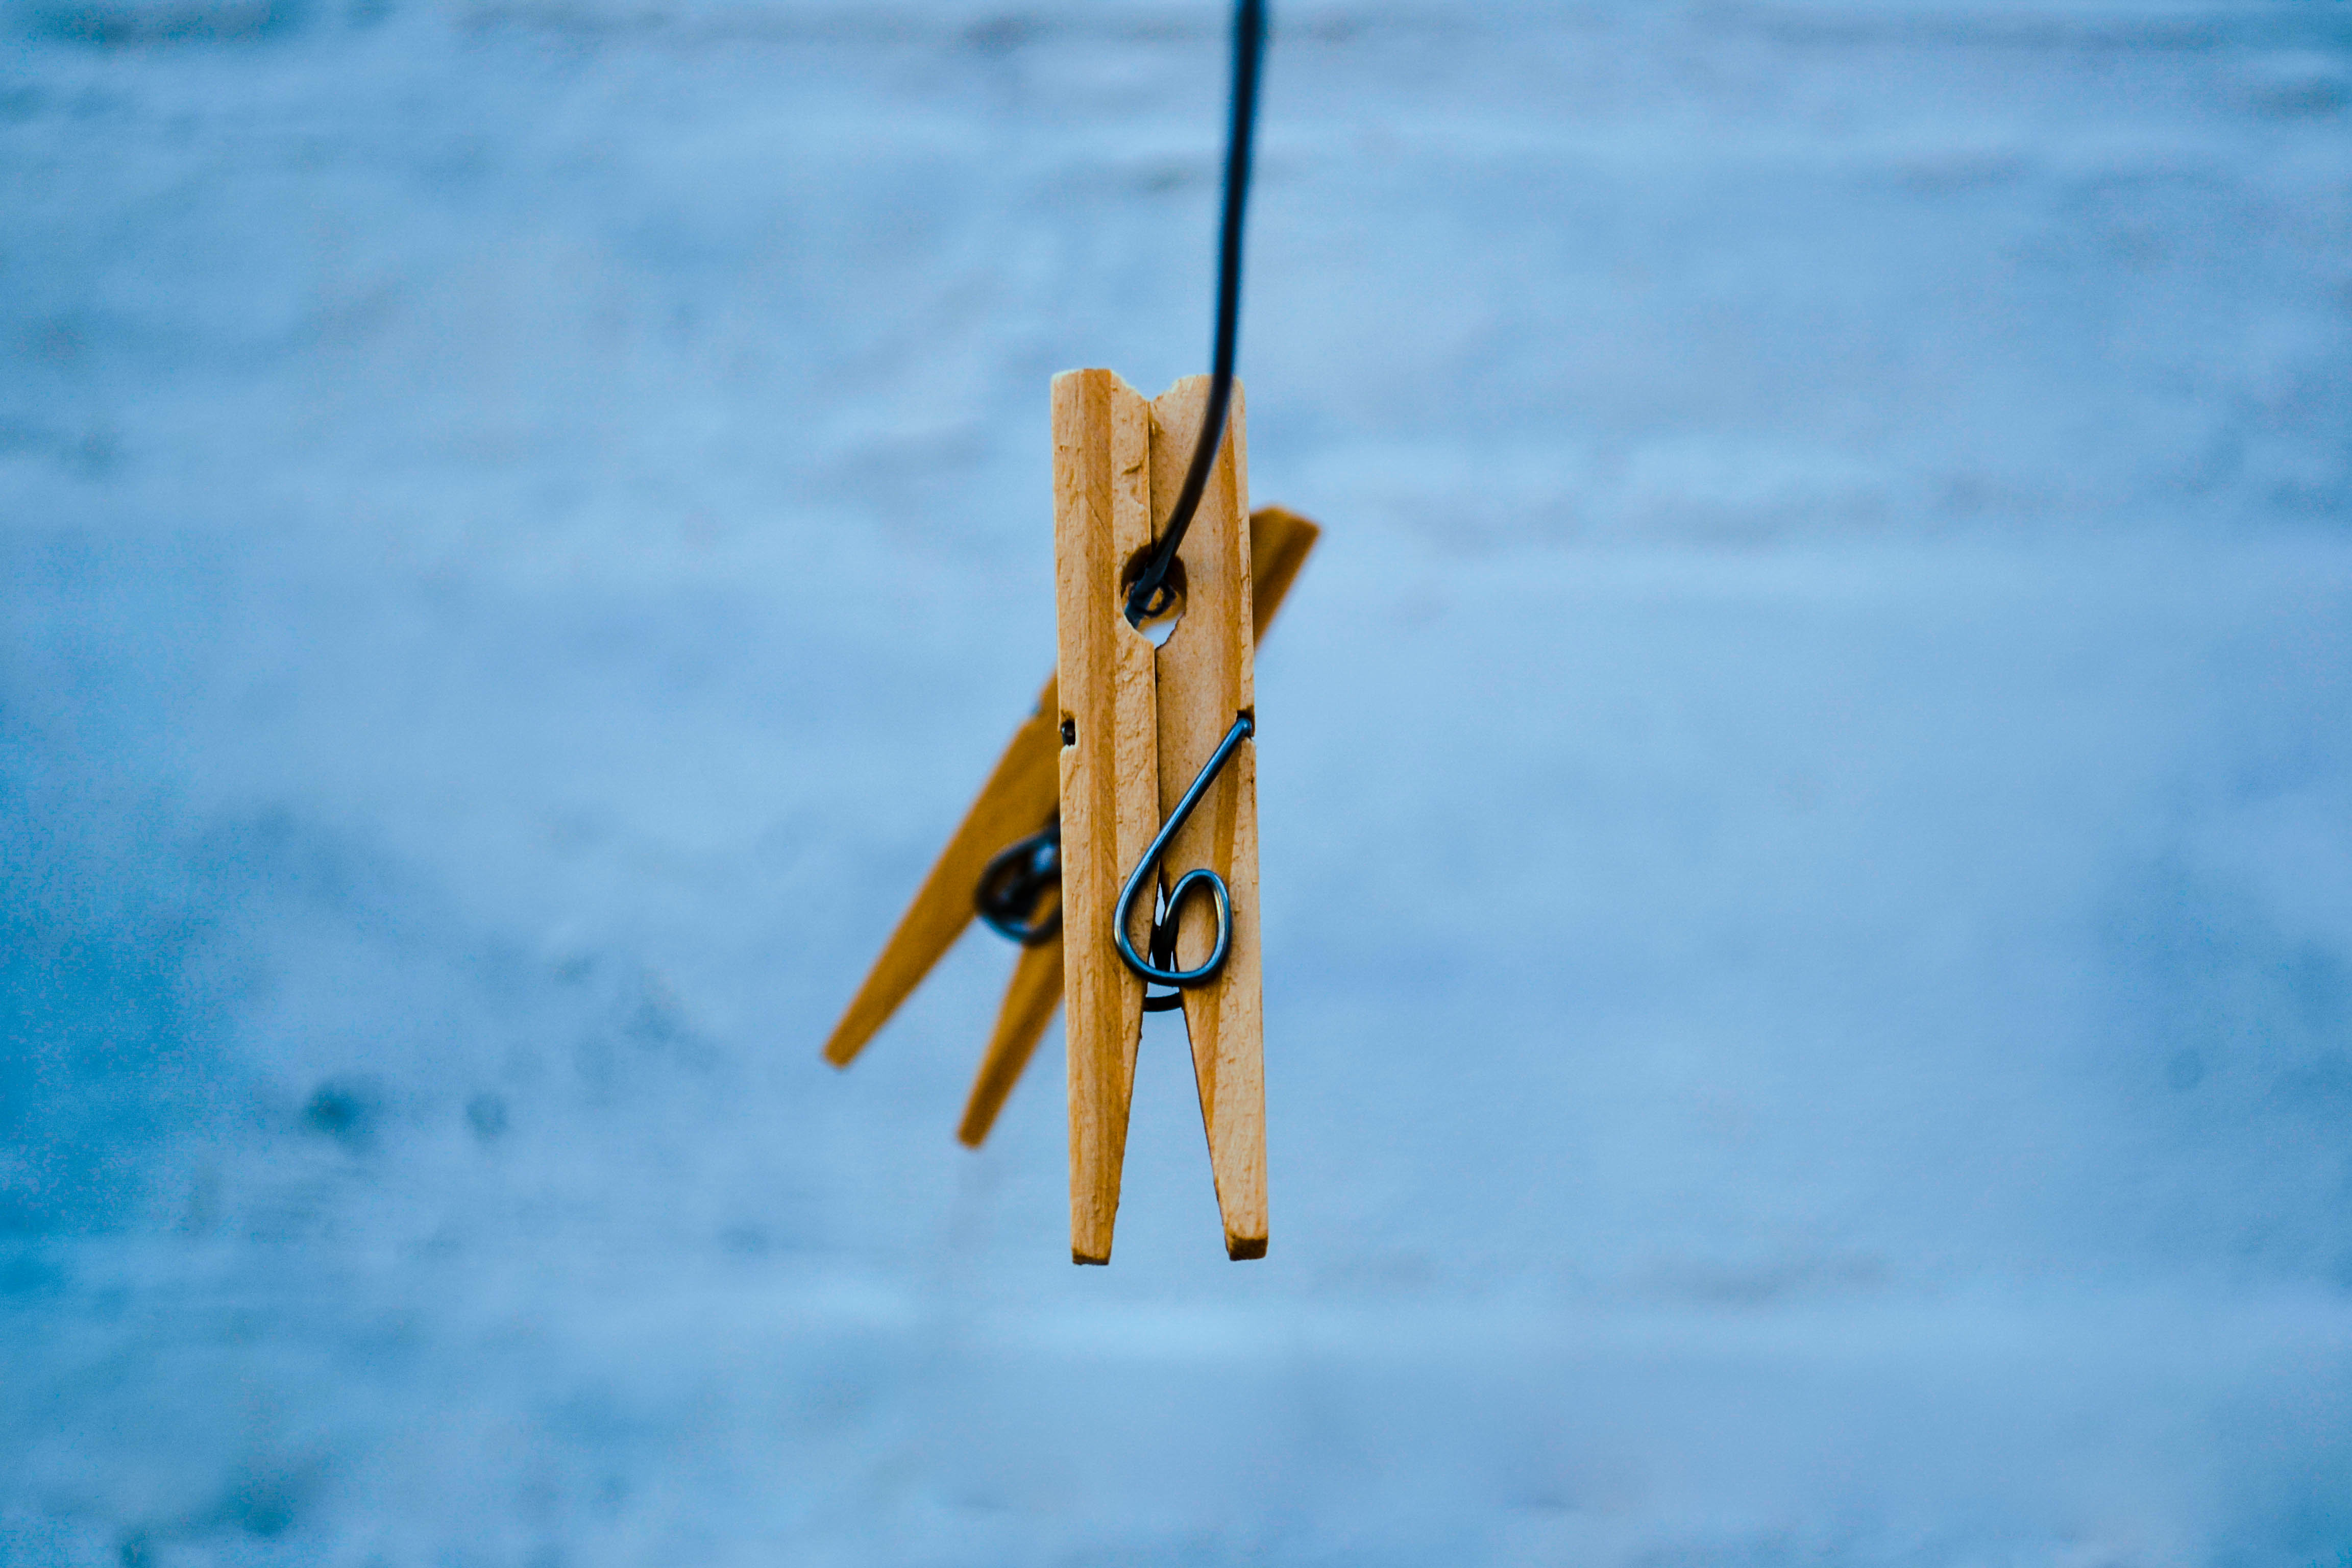
snow, winter, sky, wind, wall, reflection, weather, blue, season, clothesline, clothespin, peg, macro photography, atmosphere of earth, surfing equipment and supplies